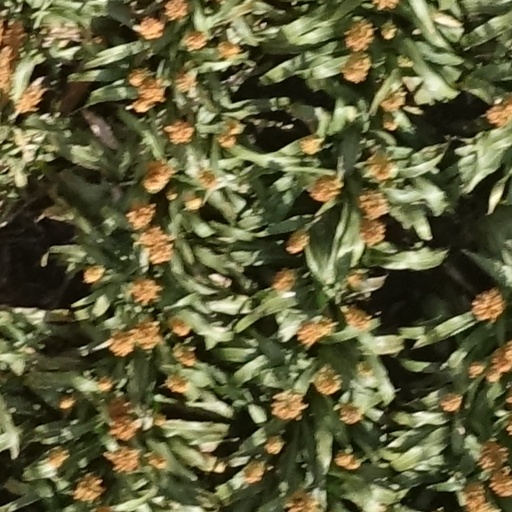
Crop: sorghum